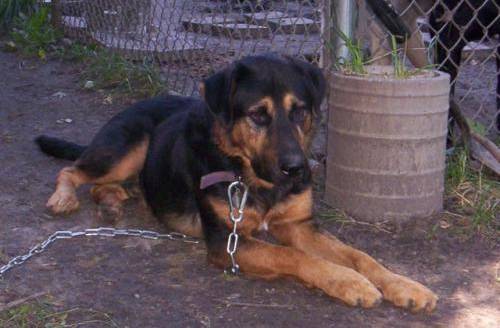
Label: dog